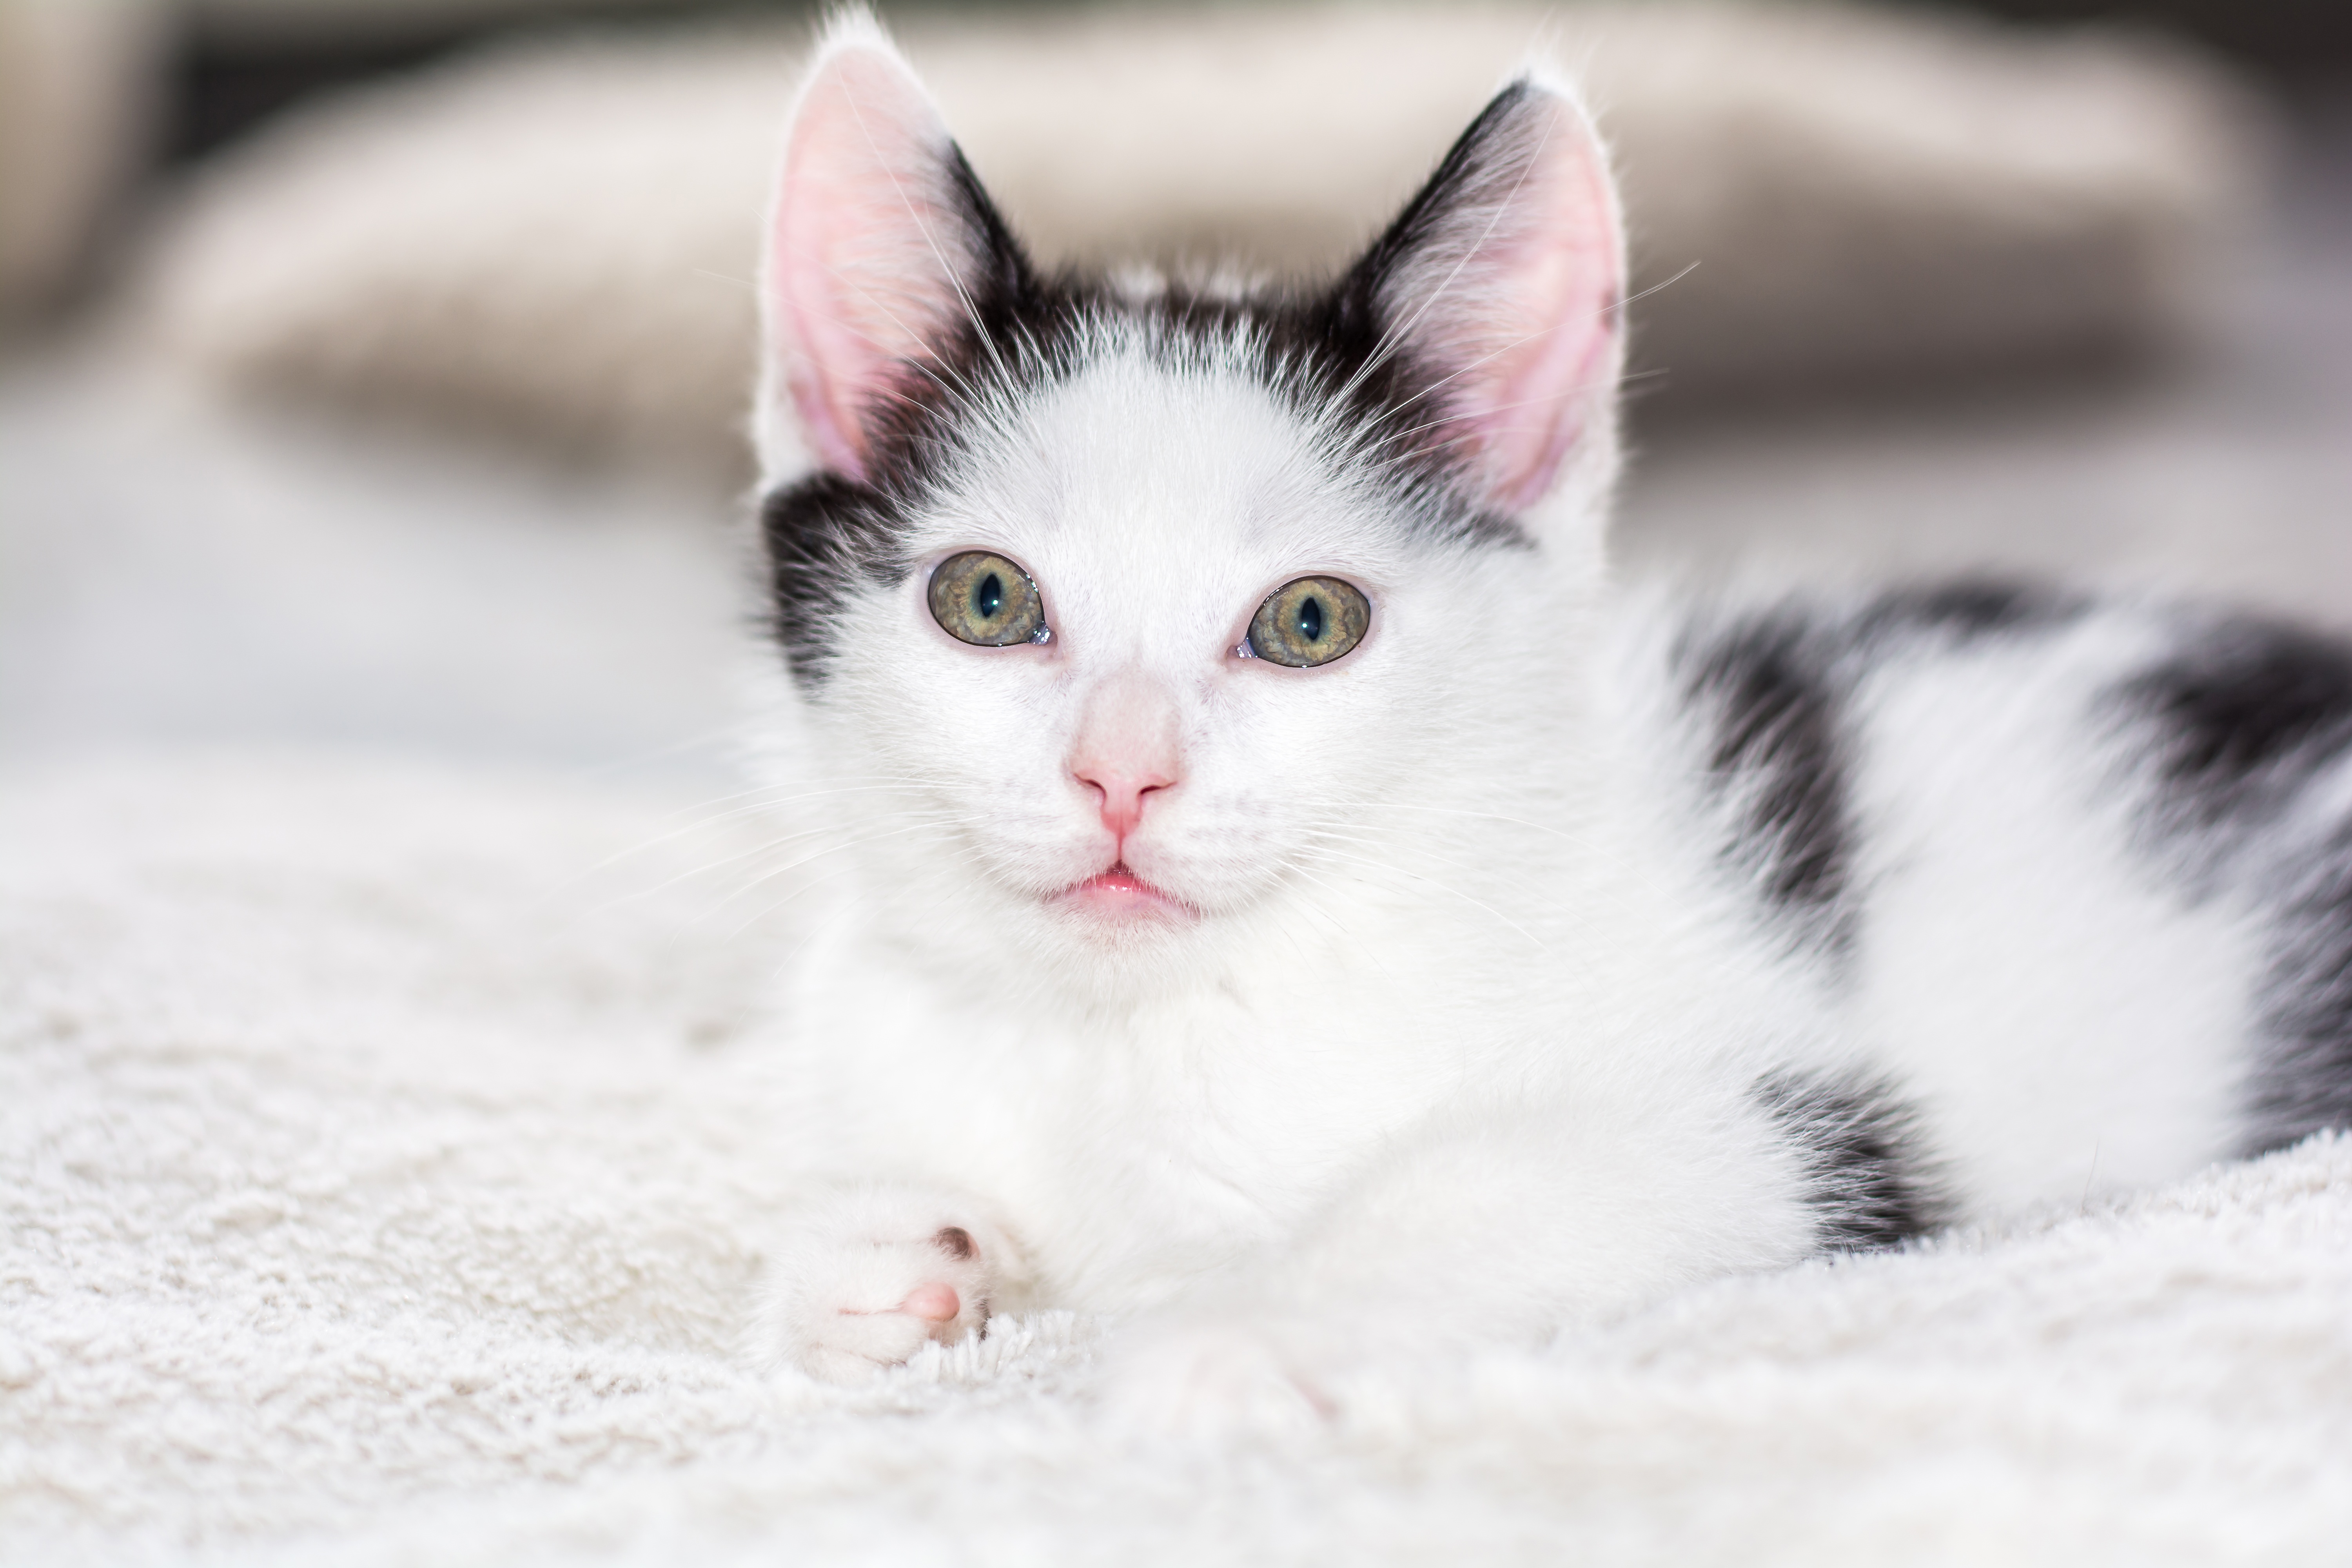
white, sweet, animal, cute, pet, fur, fluffy, kitten, cat, small, mammal, black cat, close, baby, nose, whiskers, kitty, adidas, vertebrate, beautiful, mieze, attention, domestic cat, dear, charming, snuggle, young animal, young cat, cat's eyes, cat portrait, baby cat, cat baby, young cats, small cats, cat family, balinese, european shorthair, burmilla, small to medium sized cats, cat like mammal, carnivoran, domestic short haired cat, khao manee, babycat